Gold Diggers of 1933

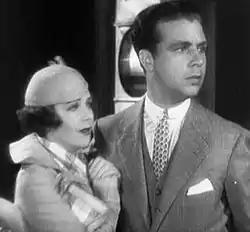
Ruby Keeler and Dick Powell

The "gold diggers" are four aspiring actresses: Polly (Ruby Keeler), an ingenue; Carol (Joan Blondell), a torch singer; Trixie (Aline MacMahon), a comedian; and Fay (Ginger Rogers), a glamour puss.